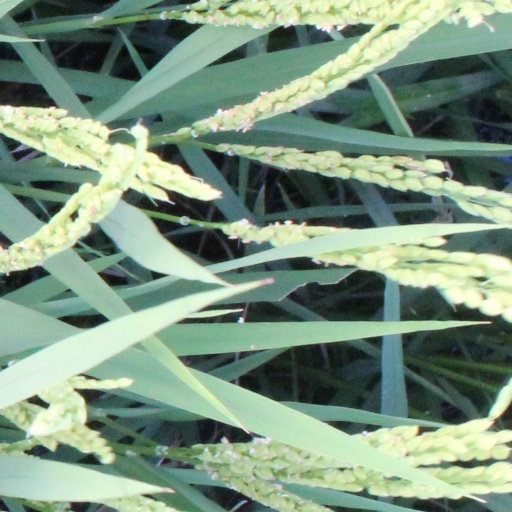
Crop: rice